Gunnlaugr ormstunga

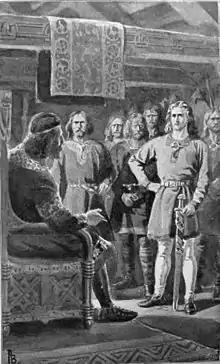
Gunnlaugr ormstunga before Eiríkr Hákonarson, Published in "Gunnlaugs saga ormstungu" Illustration by Andreas Bloch (1898)

Gunnlaugr ormstunga (Old Norse: ; ; "serpent-tongue") was an Icelandic skald. His life is described in "Gunnlaugs saga ormstungu", where several of his poems are preserved.